Credit default swap

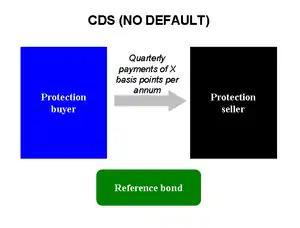
If the reference bond performs without default, the protection buyer pays quarterly payments to the seller until maturity

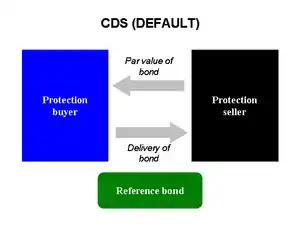
If the reference bond defaults, the protection seller pays par value of the bond to the buyer, and the buyer transfers ownership of the bond to the seller

A credit default swap (CDS) is a financial swap agreement that the seller of the CDS will compensate the buyer in the event of a debt default (by the debtor) or other credit event. That is, the seller of the CDS insures the buyer against some reference asset defaulting. The buyer of the CDS makes a series of payments (the CDS "fee" or "spread") to the seller and, in exchange, may expect to receive a payoff if the asset defaults.